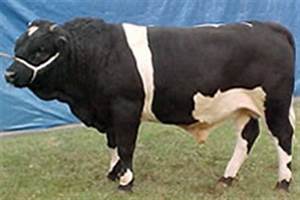
Label: mucca